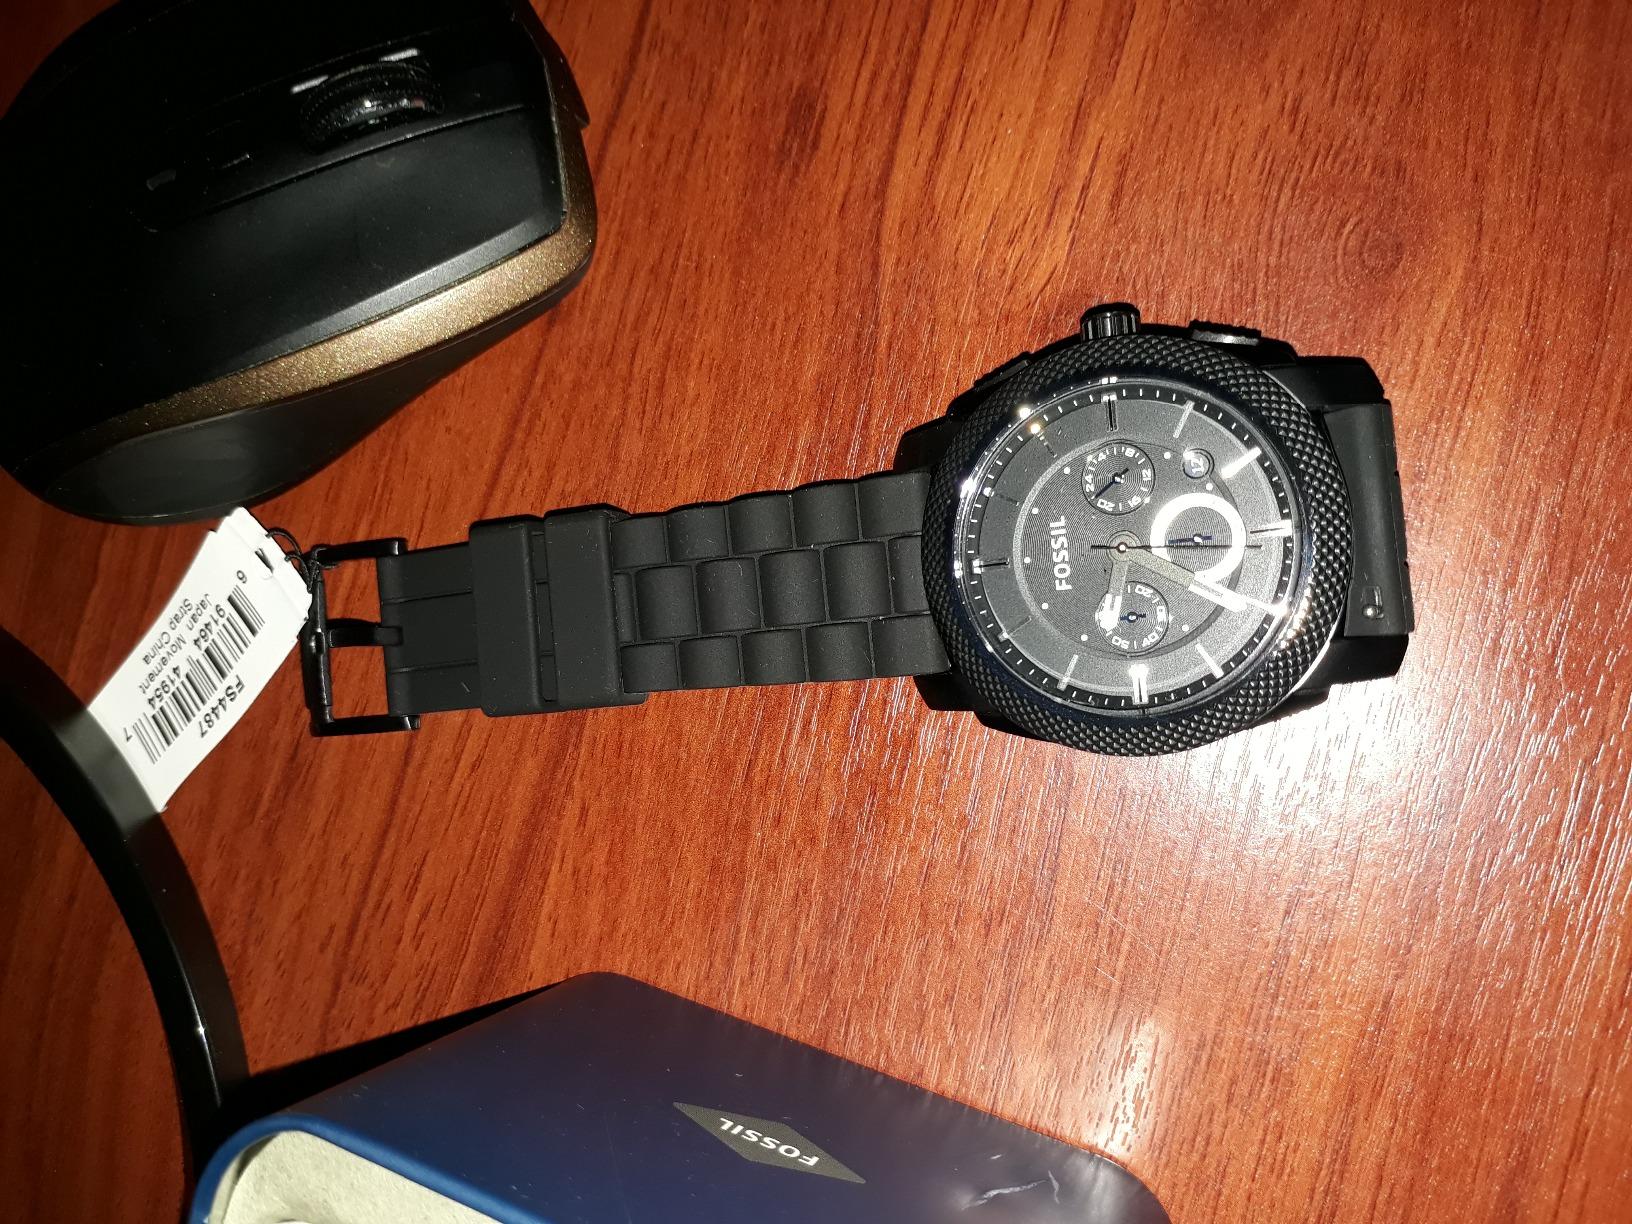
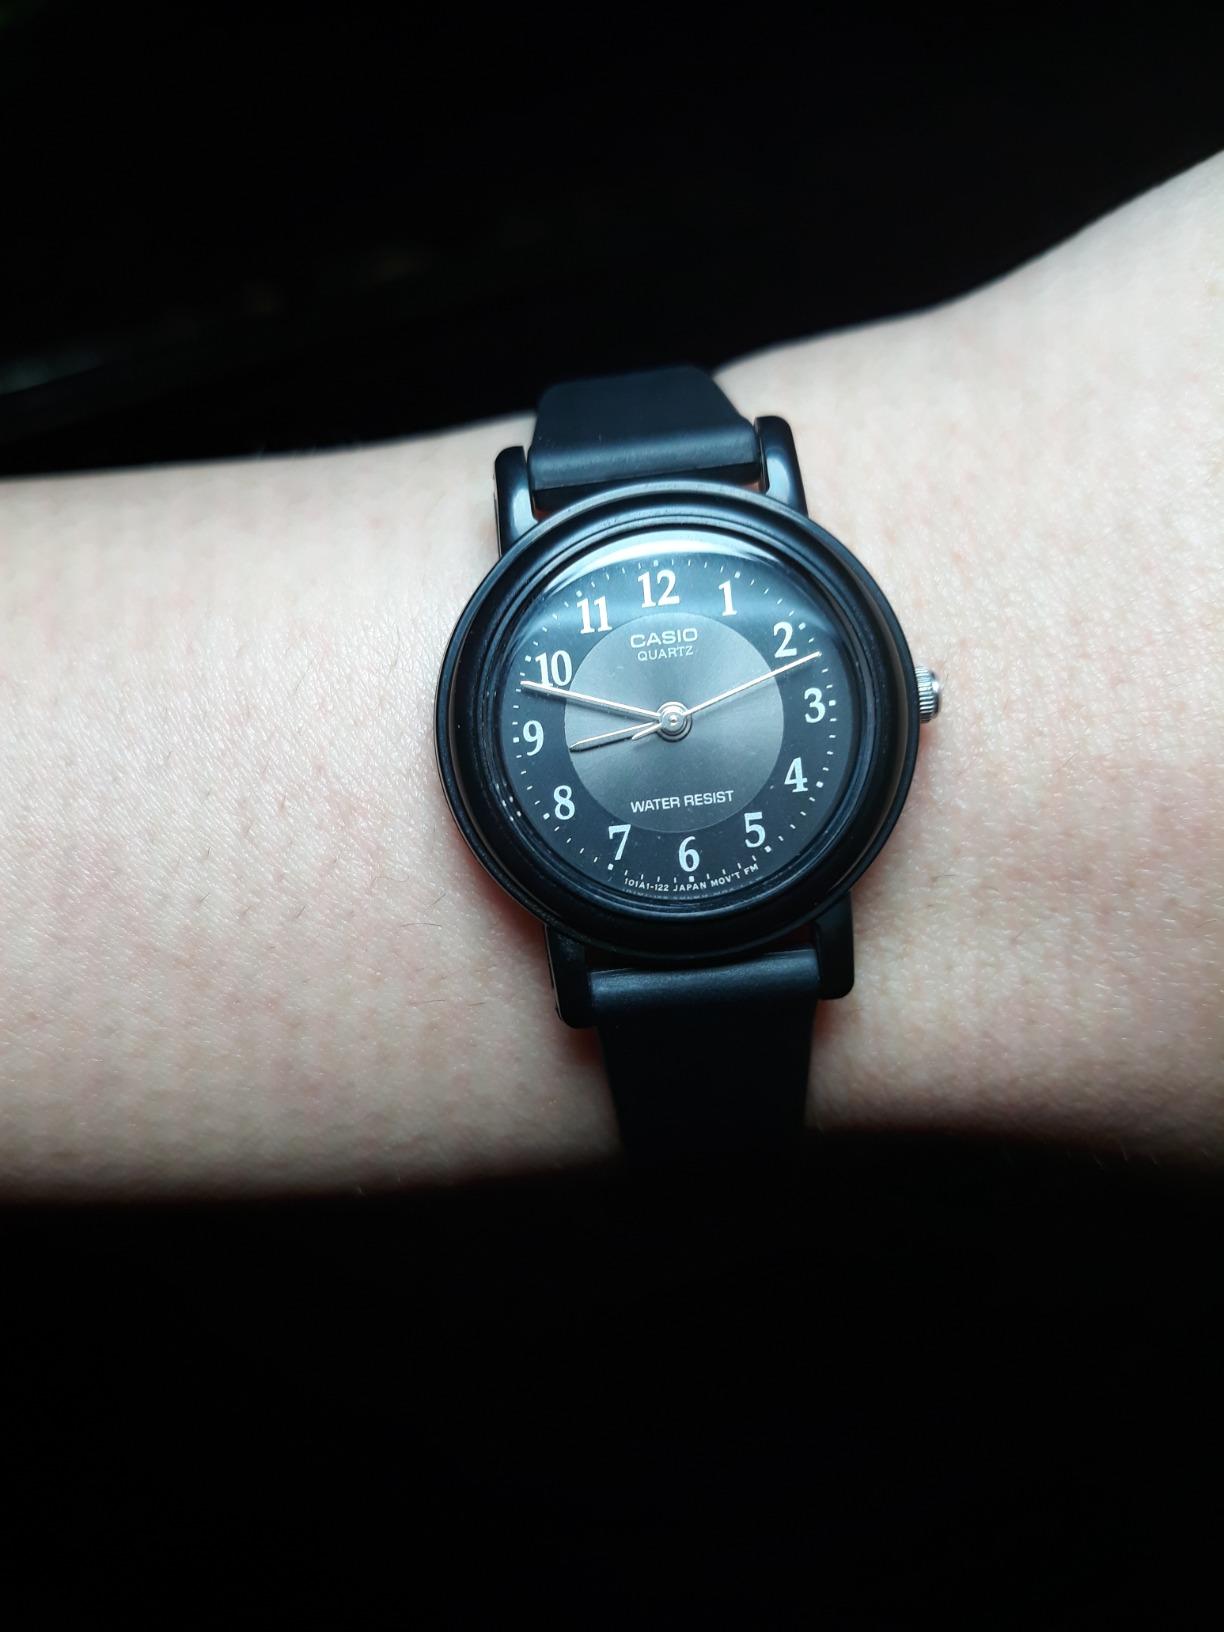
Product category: accessories_watch
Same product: no